Pac-Man & Galaga Dimensions

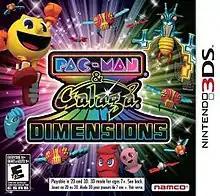
North American box art

is a 2011 video game compilation developed and published for the Nintendo 3DS by Namco Bandai Games. It contains six games from the company's "Pac-Man" and "Galaxian" franchises—"Pac-Man" (1980), "Galaga" (1981), "Pac-Man Championship Edition" (2007), "Galaga Legions" (2008), "Pac-Man Tilt", and "Galaga 3D Impact", the last two being unique games created exclusively for this collection. The collection also includes achievements, online leaderboards, and a trailer for the "Pac-Man and the Ghostly Adventures" television series.